Charlee Adams

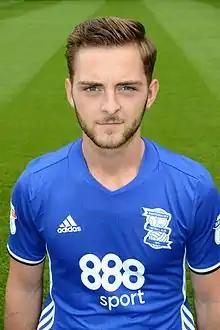
Adams with Birmingham City in 2016

Charlee Shaun Adams (born 16 February 1995) is an English professional footballer who plays as a midfielder for club Hornchurch.